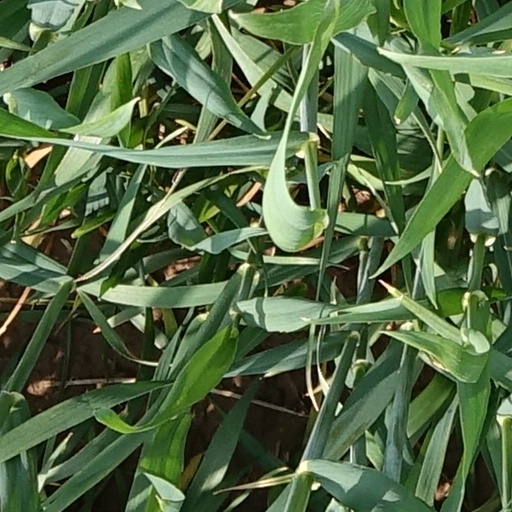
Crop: wheat